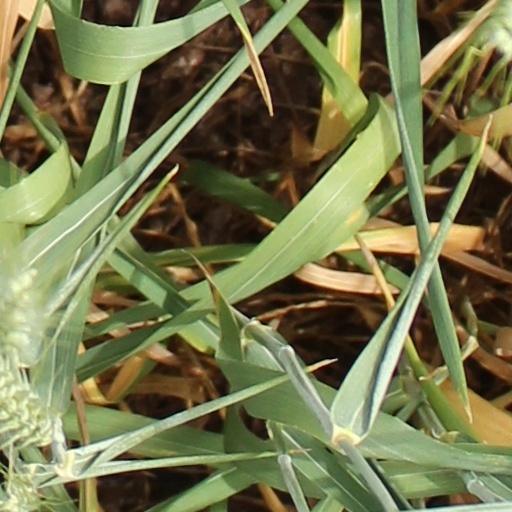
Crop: wheat